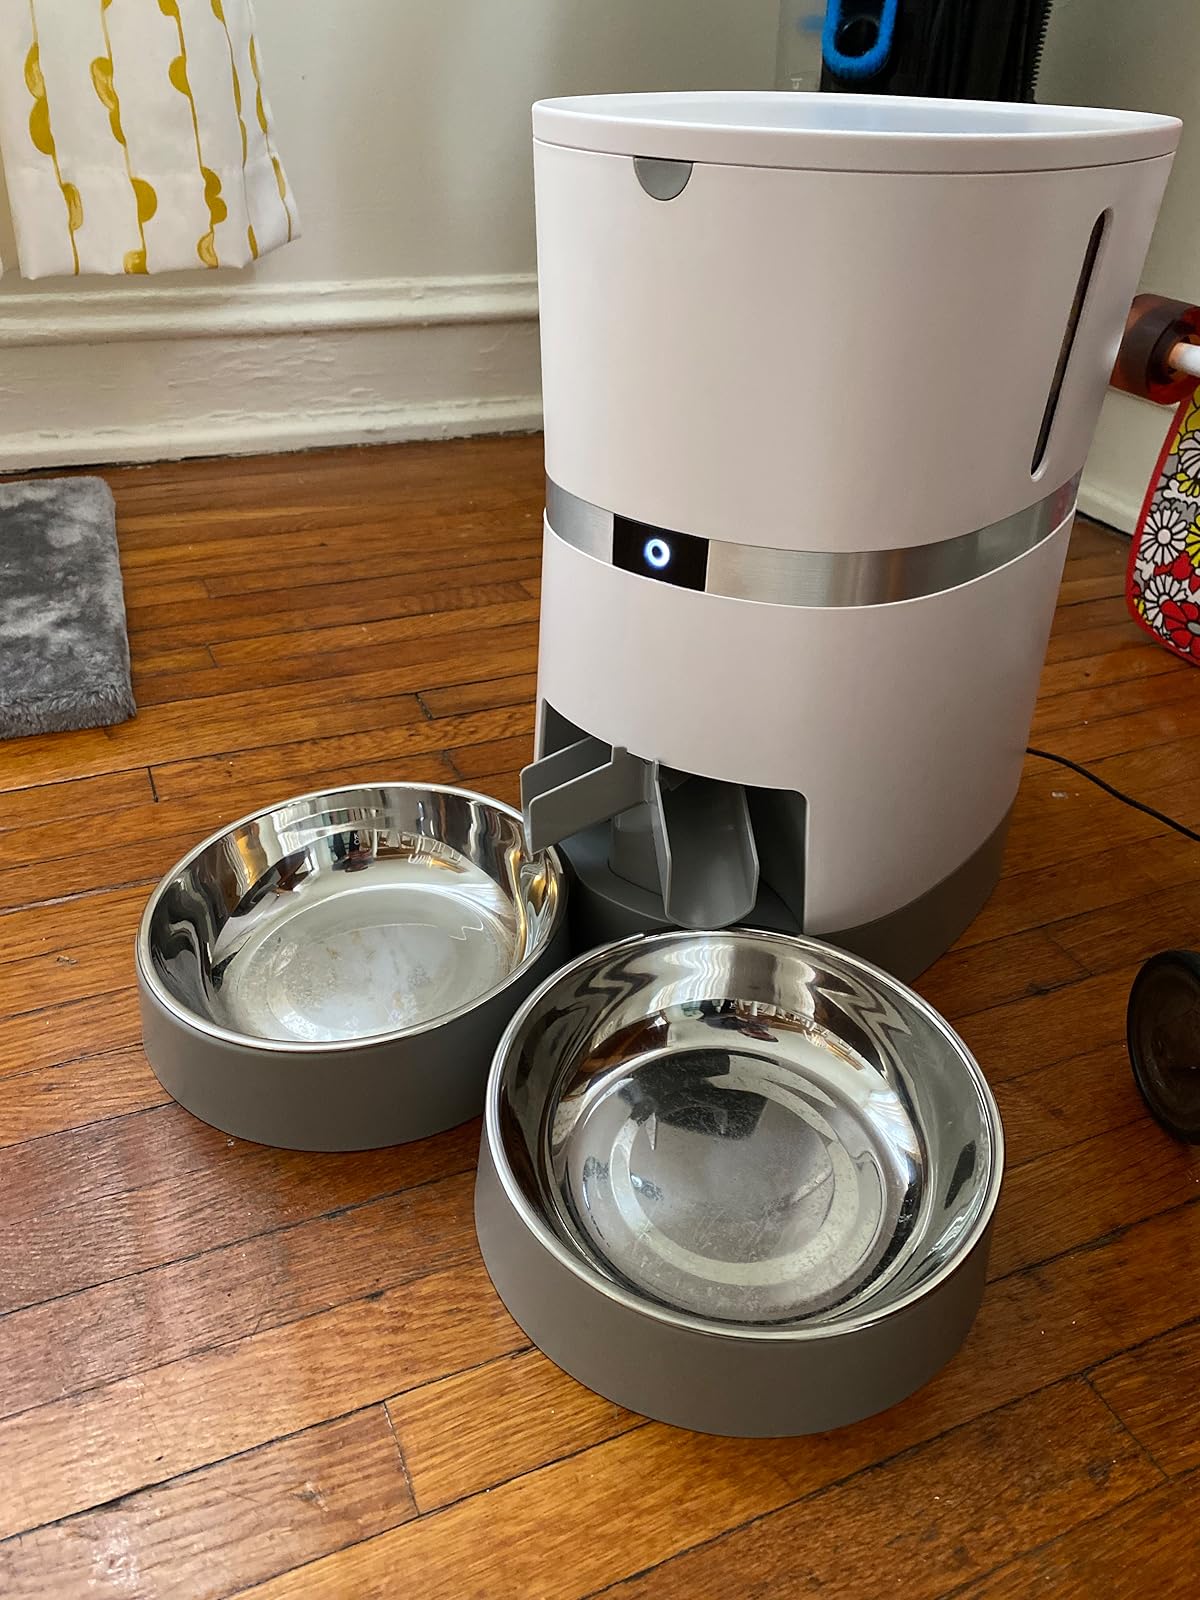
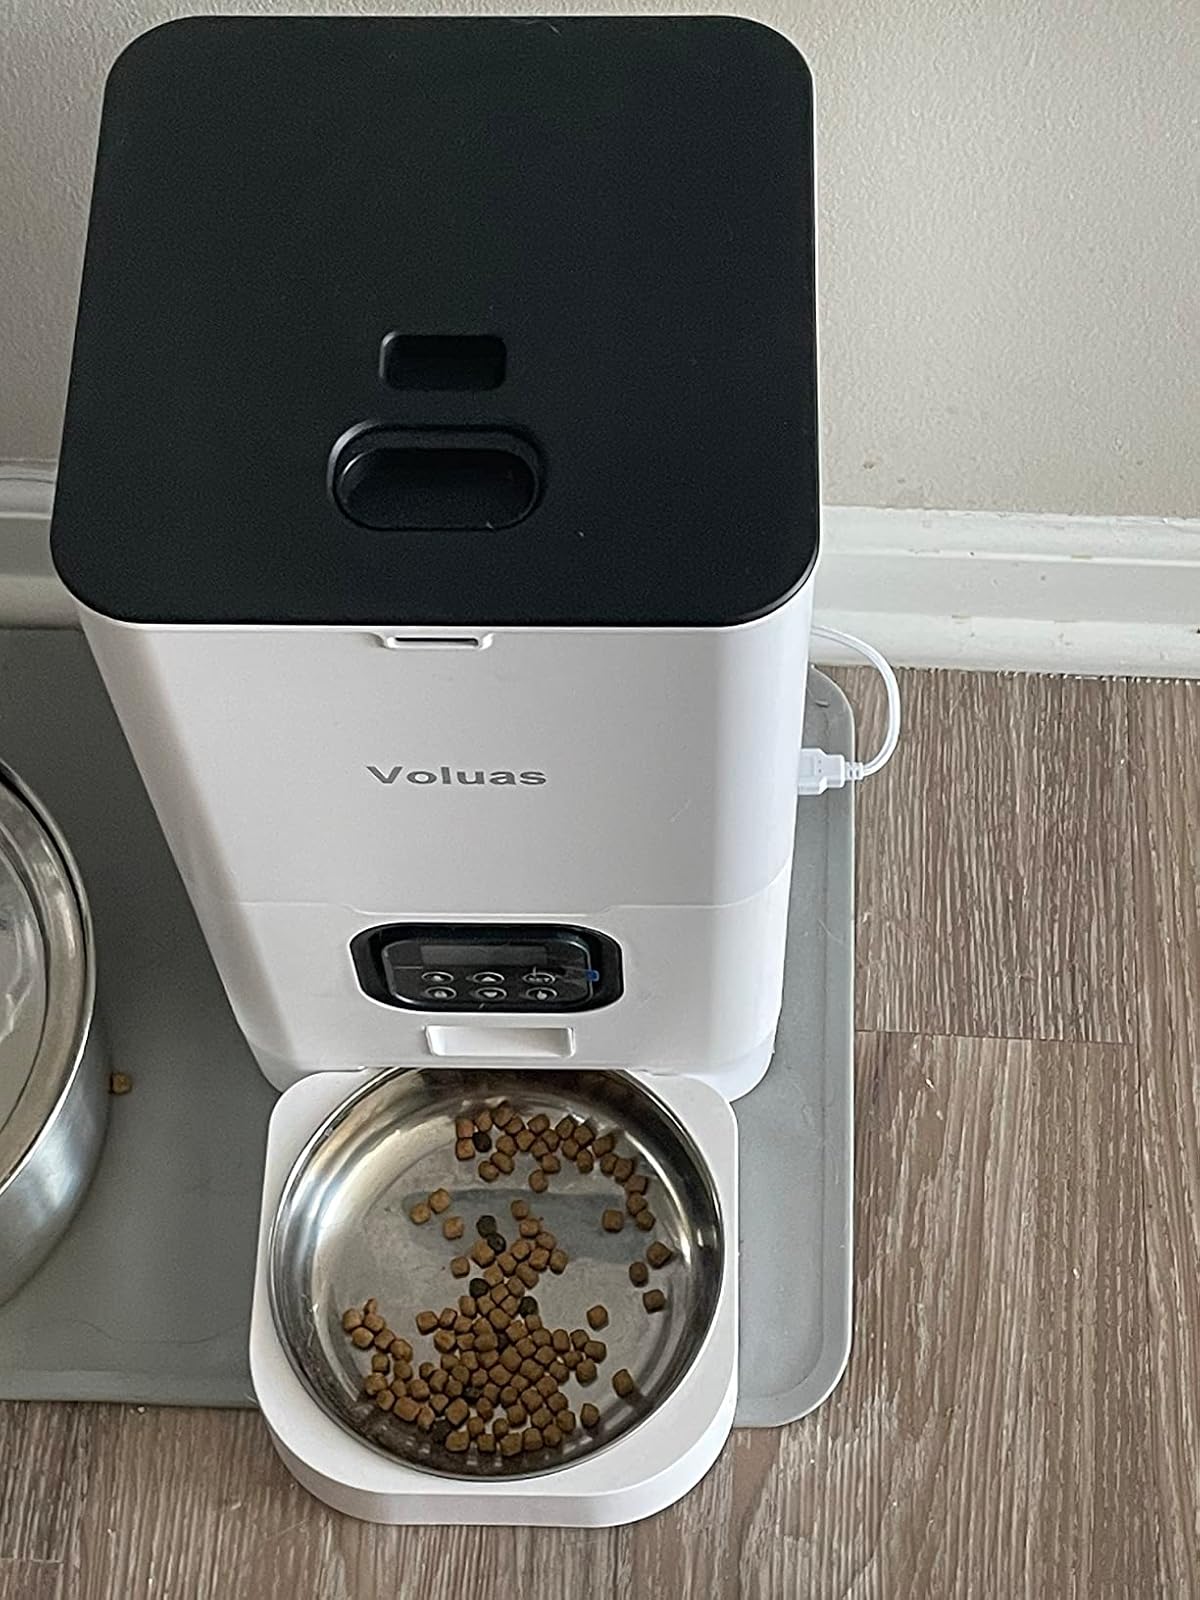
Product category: items_feeder
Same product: no